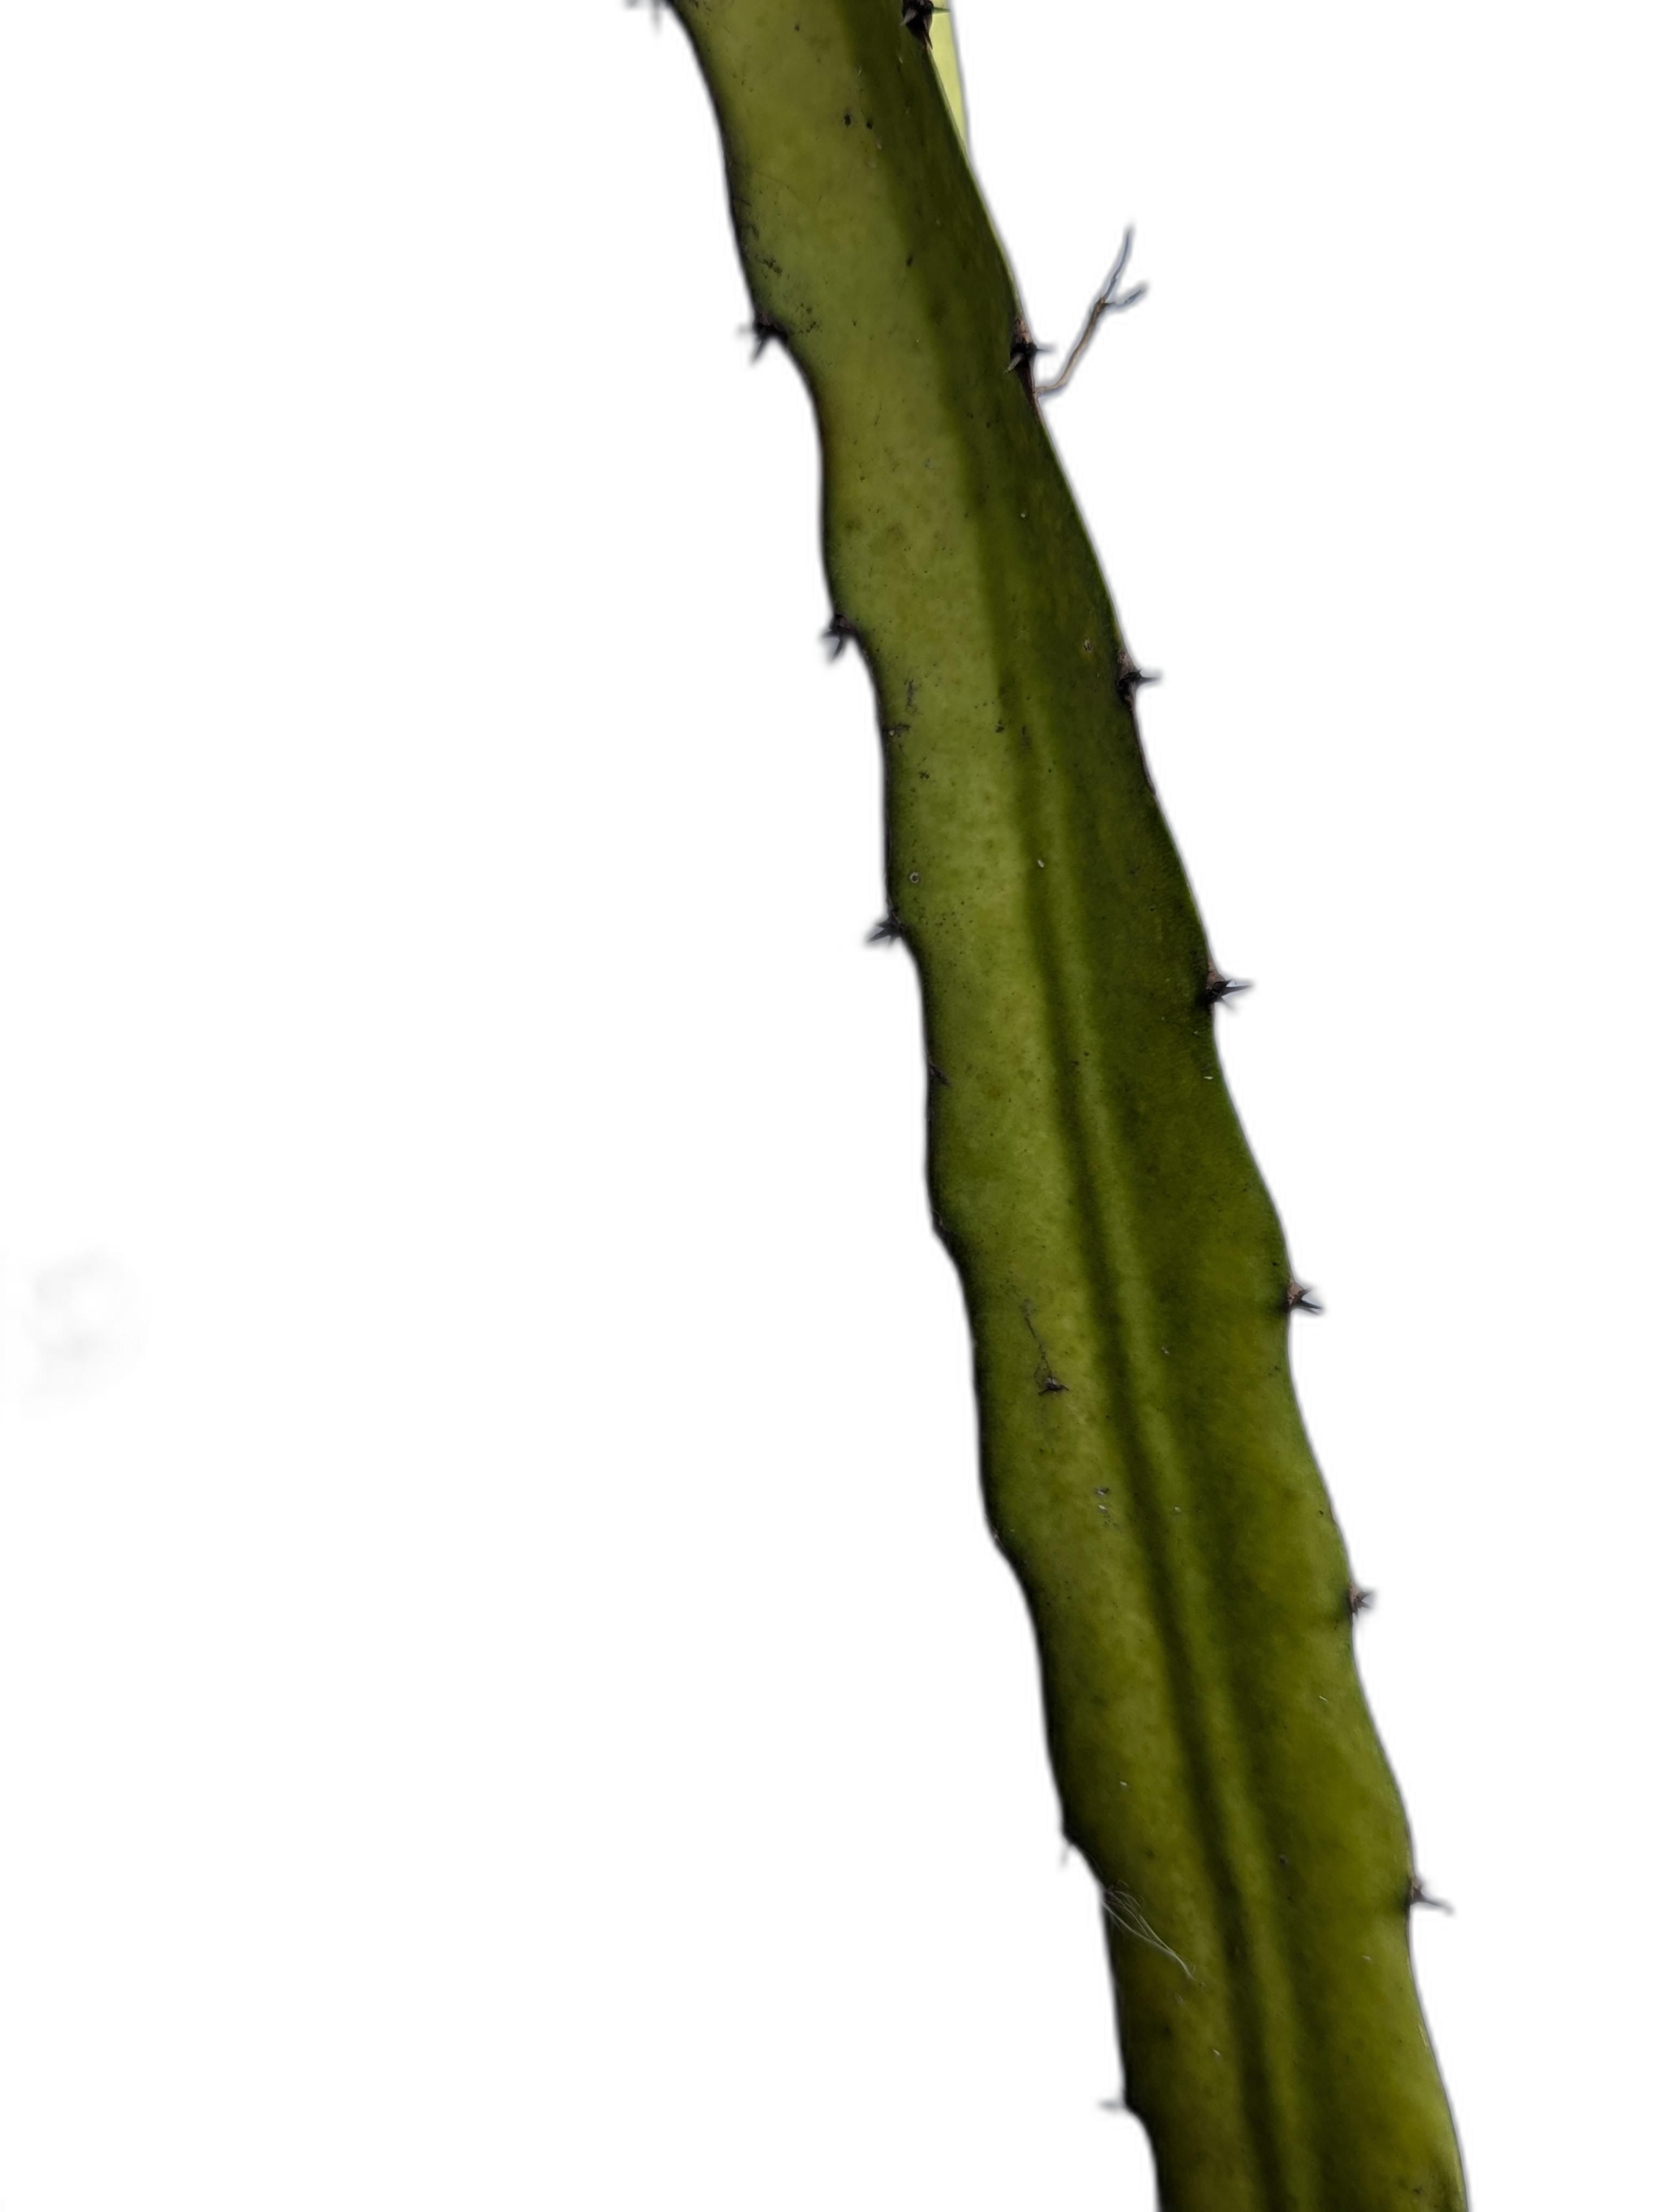
Label: Good leaf